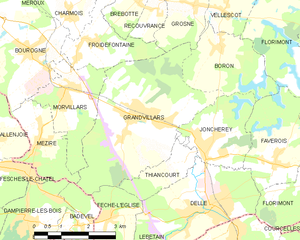
Carte des communes françaises Grandvillars